John Gough (British Army officer)

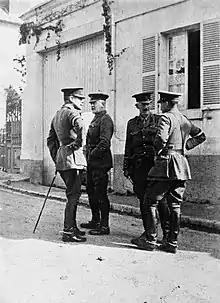
John Gough, second from right, talking to Brigadier-General E M Percival. Also in picture are Lieutenant-General Douglas Haig and Major-General Charles Monro. France 1914

Gough went to France as a brigadier-general in mid-August 1914 with the British Expeditionary Force, as chief-of-staff to Douglas Haig's I Corps. In early 1915 he continued as Haig's principal staff officer when Haig was given command of the newly created British First Army. By February 1915, when he was made a CB, whilst working on planning for the forthcoming attack at Neuve Chapelle, Gough was chosen to command one of the British New Army divisions. This appointment was due to commence sometime in March 1915 and would have entailed his promotion to the rank of major general.